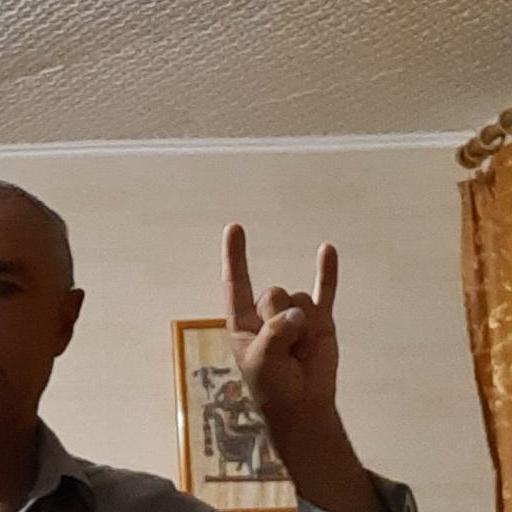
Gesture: rock